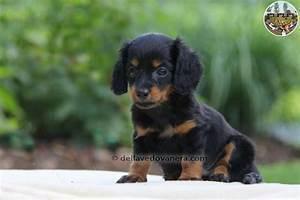
dog